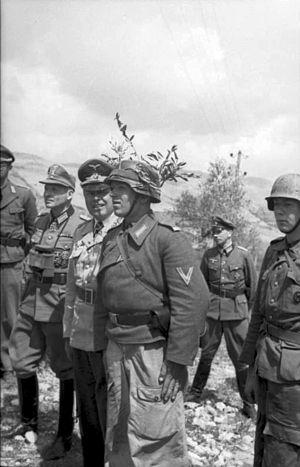
Albert Kesselring était un Generalfeldmarschall allemand de la Luftwaffe pendant la Seconde Guerre mondiale. Durant sa carrière militaire qui s'étendit sur les deux guerres mondiales, Kesselring devint l'un des commandants les plus décorés du Troisième Reich, étant l'un des 27 soldats ayant reçu la croix de chevalier de la croix de fer avec feuilles de chêne, glaives et brillants. Surnommé « Albert le souriant » par les Alliés et « oncle Albert » par ses hommes, il était l'un des généraux allemands les plus populaires de la Seconde Guerre mondiale.